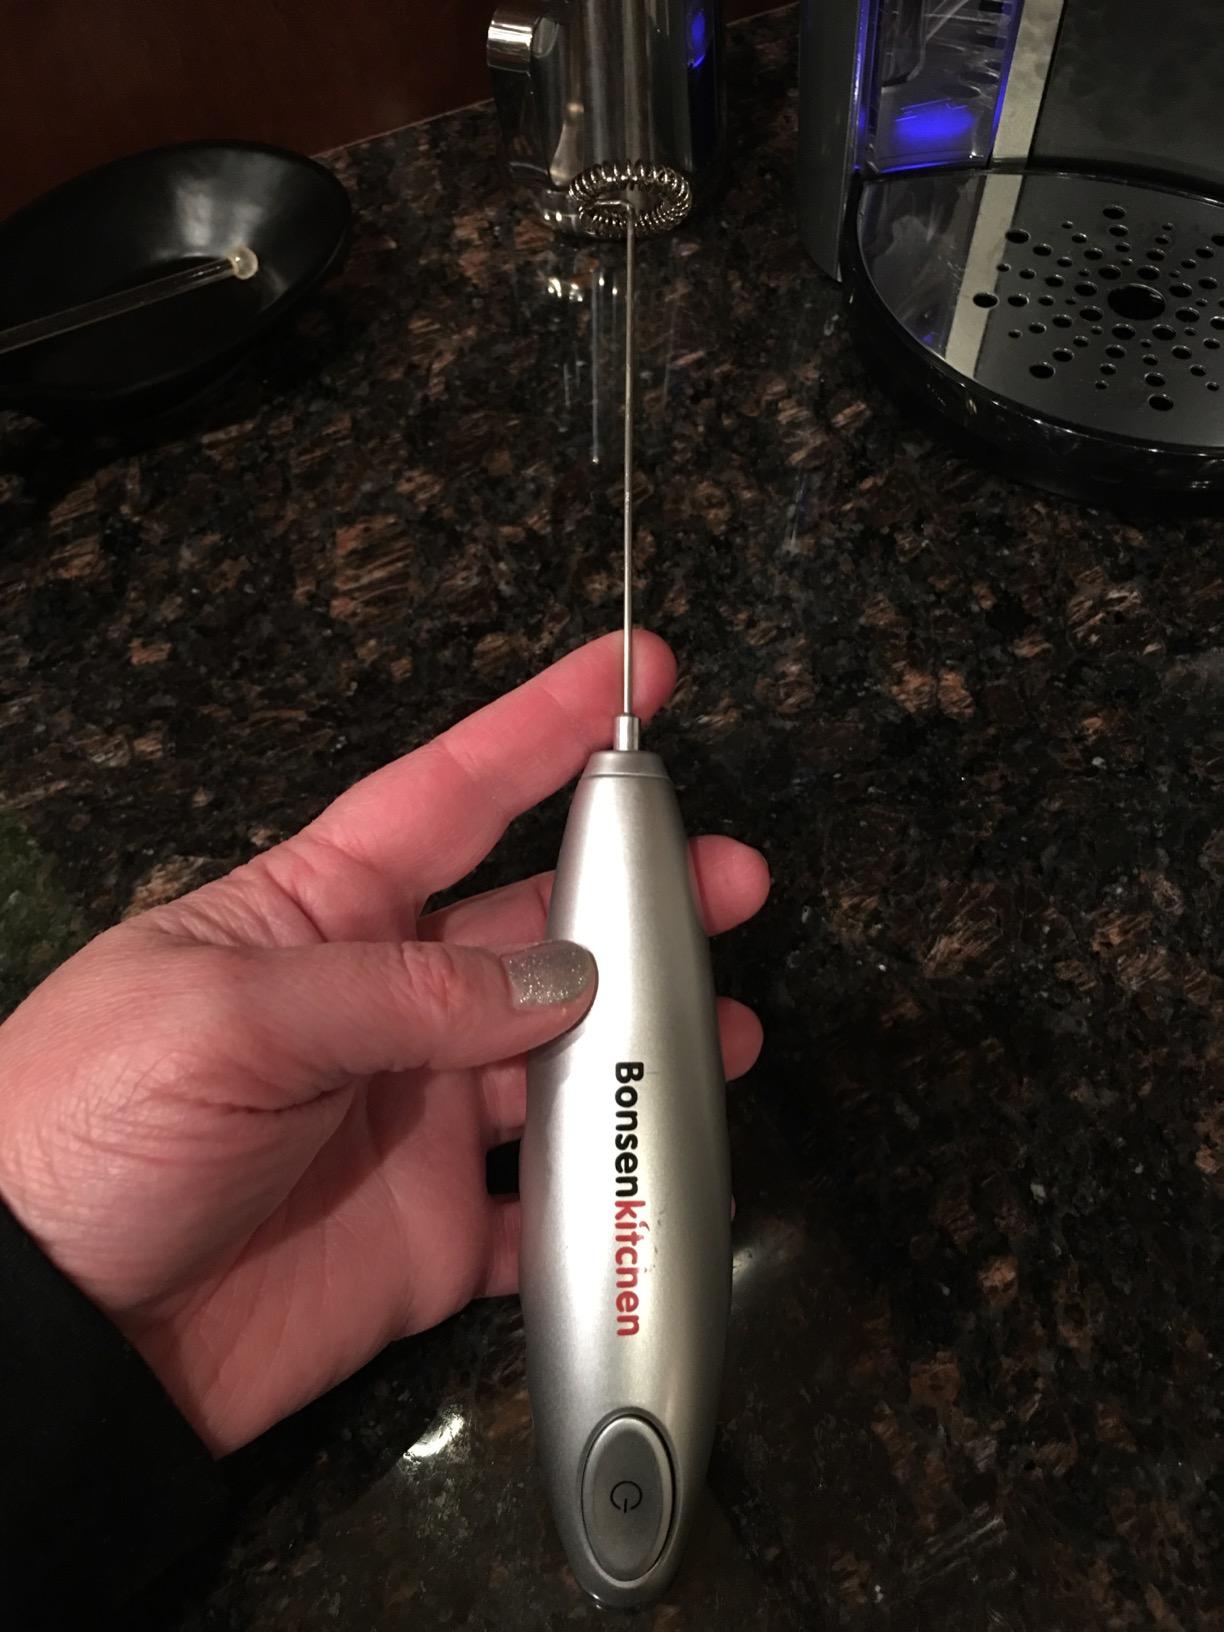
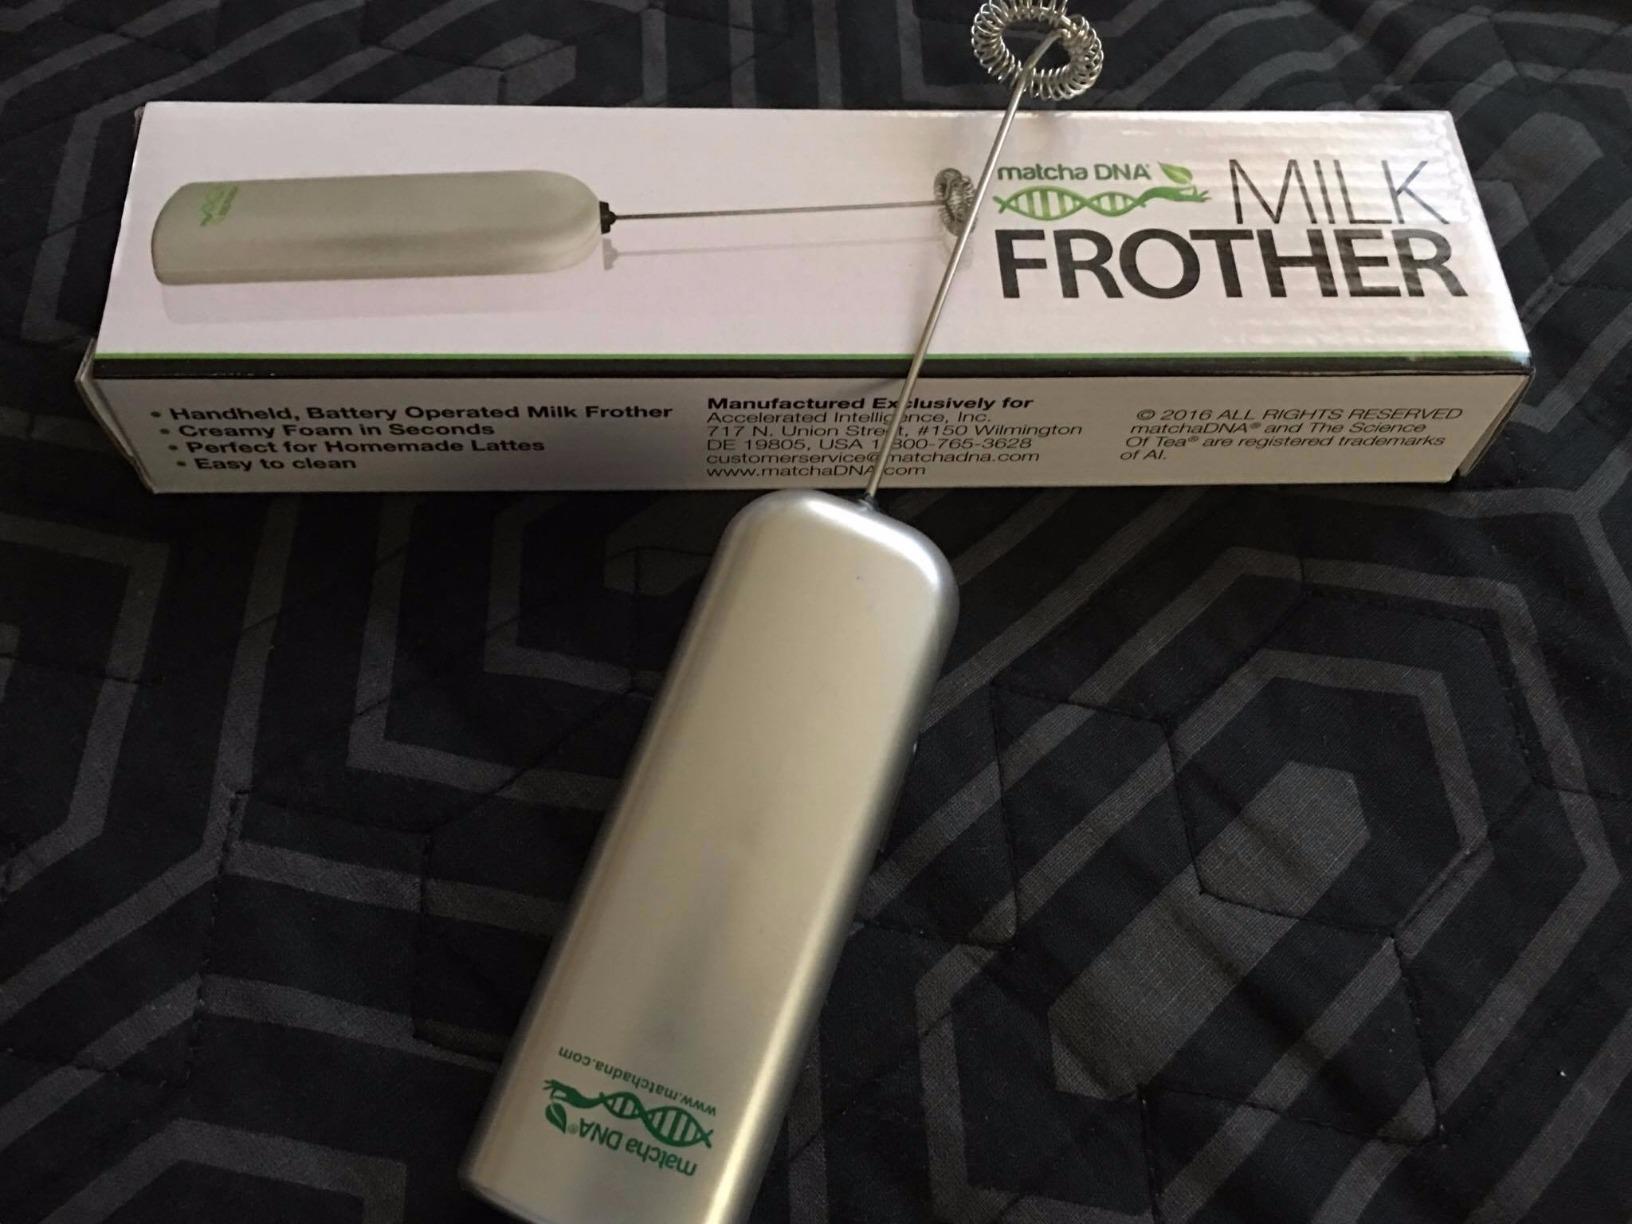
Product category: items_mixer
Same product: no